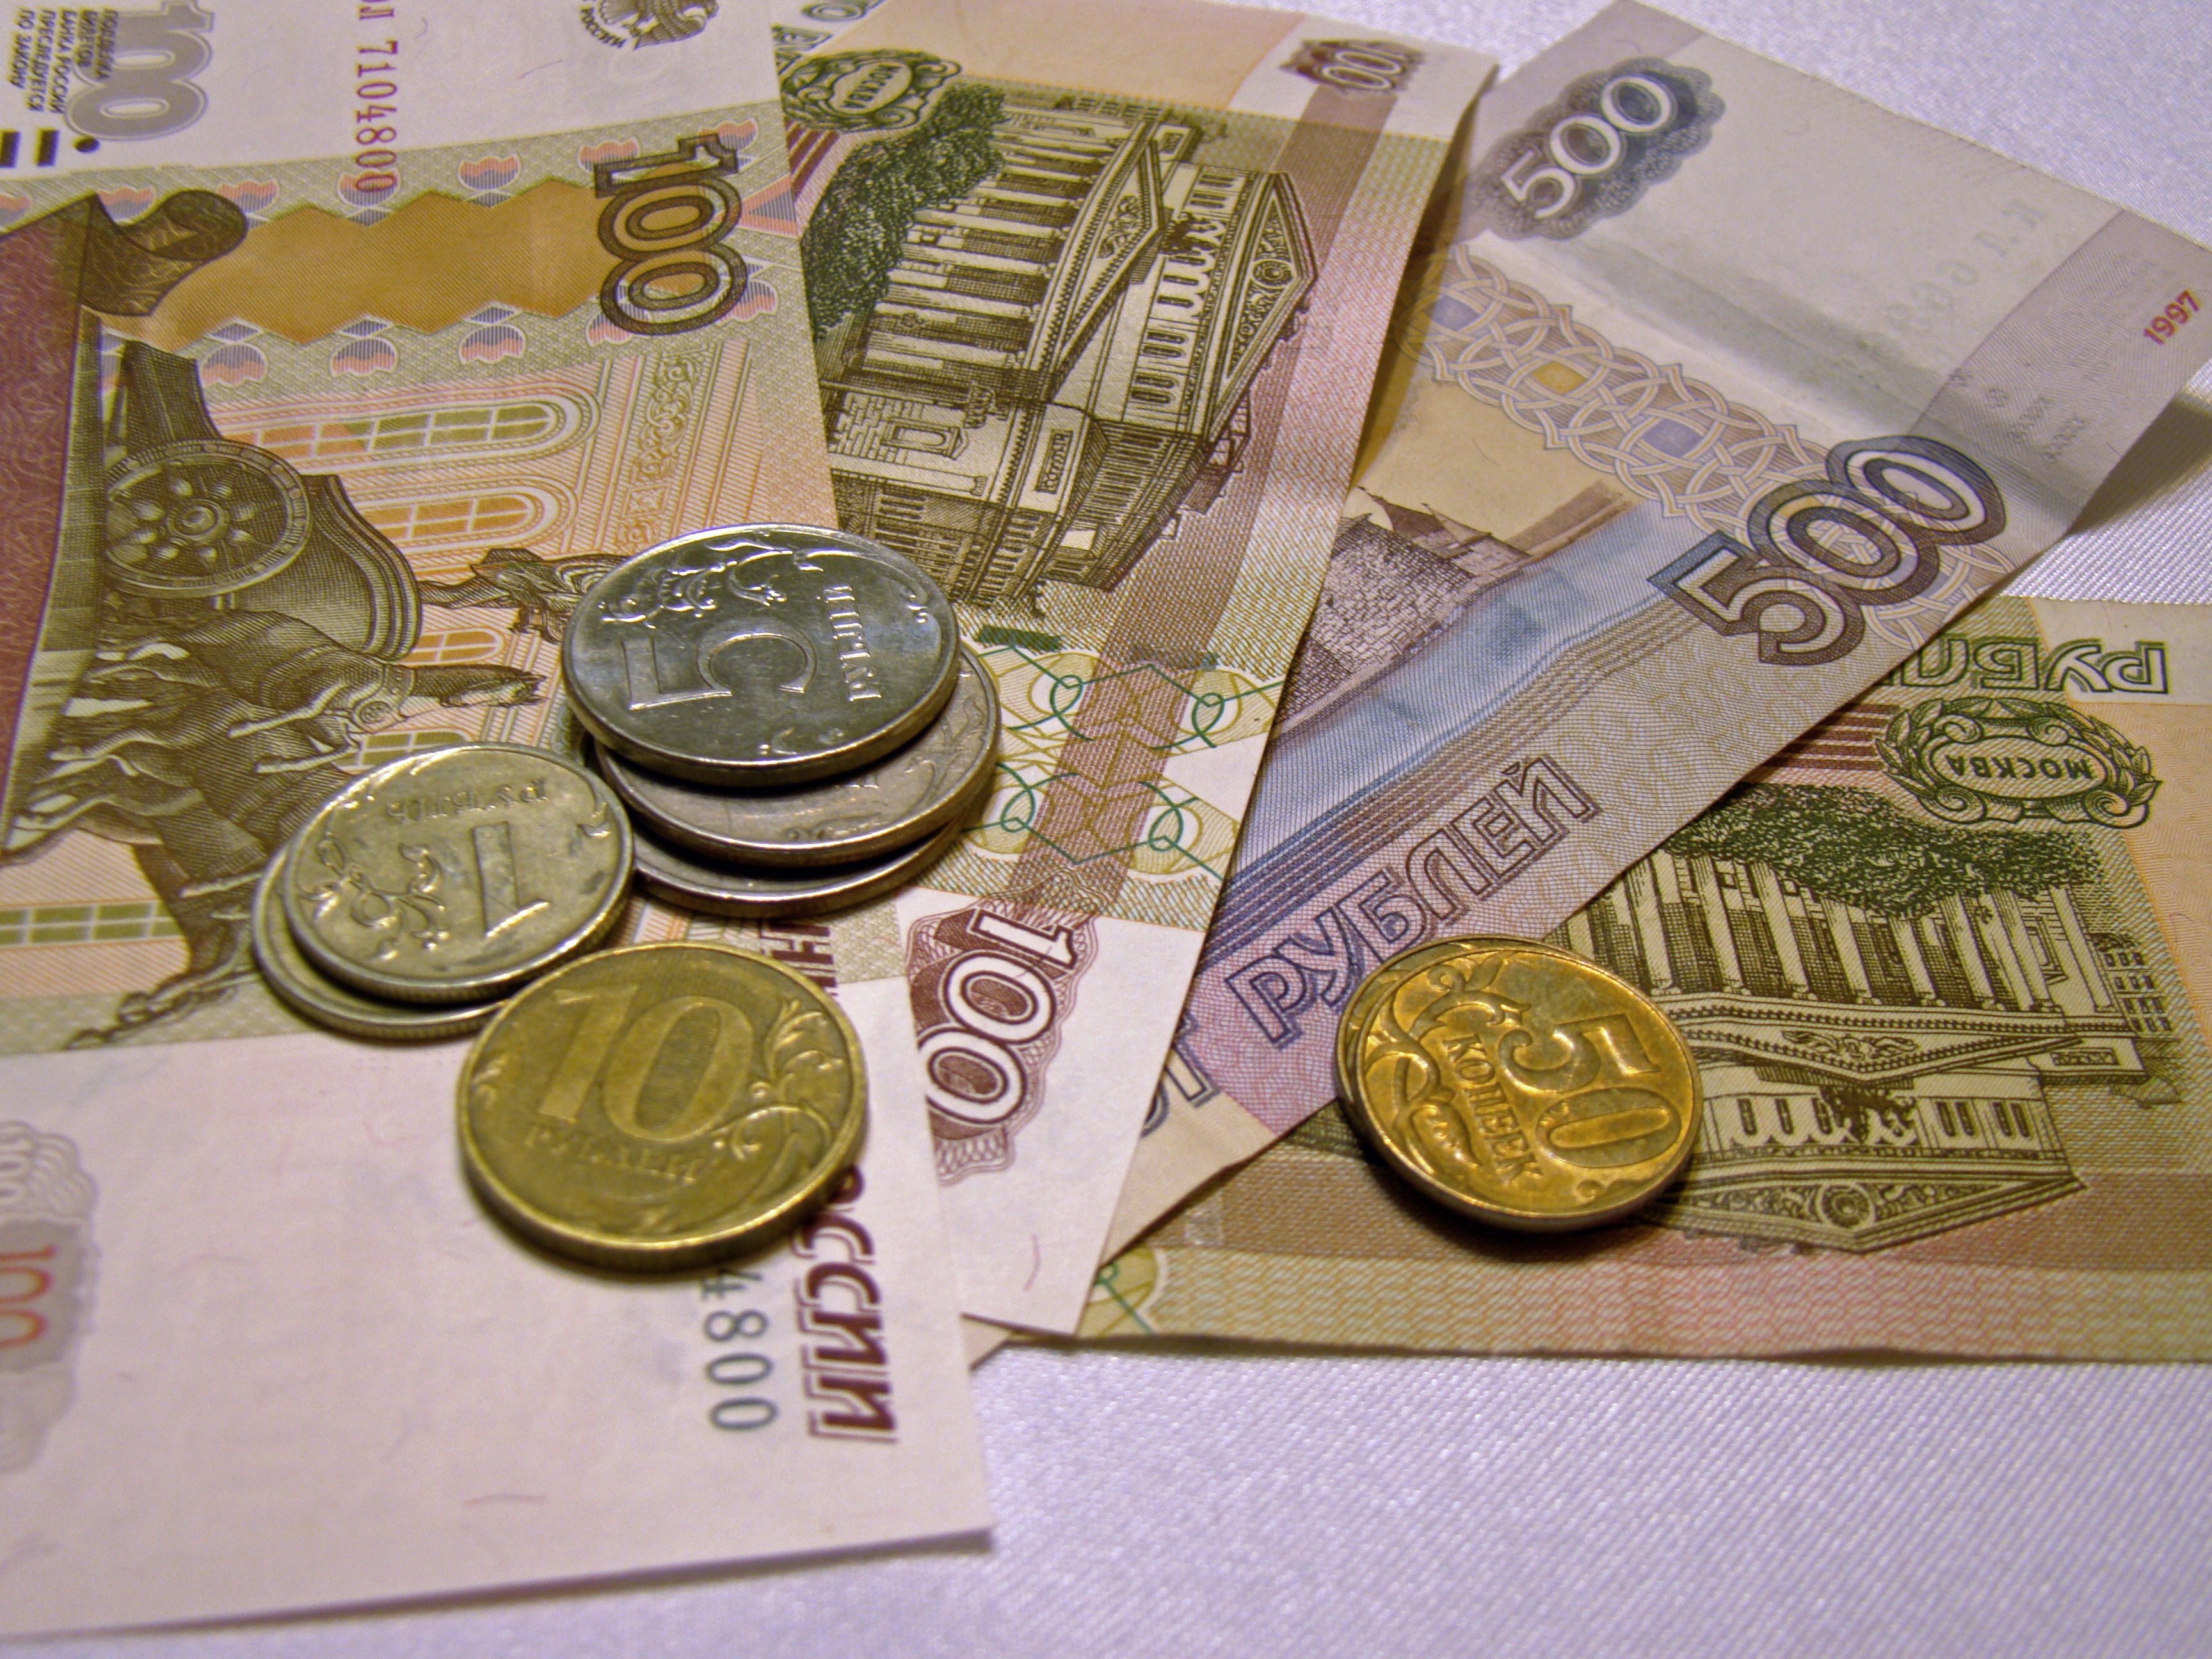
money, paper, cash, currency, dollar, russia, ruble, banknote, bills, money handling